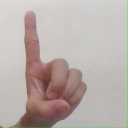
अक्षर: ड